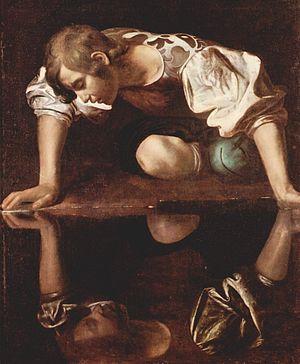
Le narcissisme désigne l'amour de soi en référence au mythe grec de Narcisse tombé amoureux de sa propre image. En psychanalyse, le concept est élaboré dans les années 1910 par Sigmund Freud en tant qu'étape du développement de la libido au cours de la formation du moi conçu comme objet d'amour. Pour introduire le narcissisme paraît en 1914.
Méduse, appelée aussi la Gorgone, est dans la mythologie grecque l'une des trois Gorgones. Elle est la seule à être mortelle. Fille de Phorcys et Céto, et donc petite-fille de l'union de la Terre avec l'Océan, elle appartient au groupe des divinités primordiales, tout comme ses cousines, la Chimère et l'Hydre de Lerne, qui, elles aussi, avaient des traits associés à l'image du serpent et ont été détruites par des héros. Même si elle figure au fronton de plusieurs temples, elle ne faisait l'objet d'aucun culte.